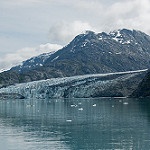
Scene: Outdoor